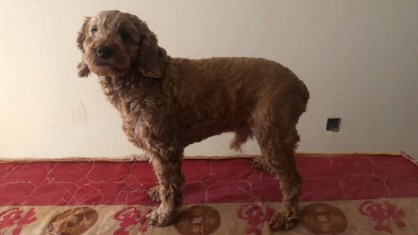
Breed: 7449-n000128-teddy